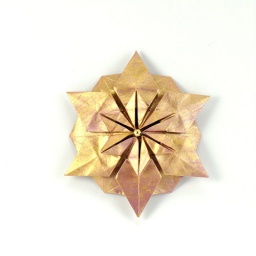
Designer: Tomoko FuseDiagram: Origami Rosettes/Flower Patterns book by Tomoko FuseFolder: gailprenticeUnit: 1 hexagonPaper: Copy paper colored with acrylic paint